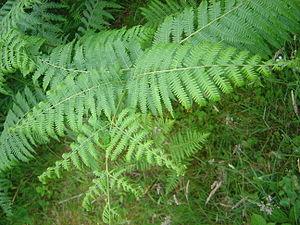
Un scarificateur est un instrument manuel ou motorisé, agricole, équipé de dents ou de couteaux métalliques. Il est utilisé pour défeutrer par scarification, c’est-à-dire lacérer la couche de végétaux qui se forme ou va se déposer progressivement sur la pelouse. Invisible au début, cette accumulation étouffe peu à peu le gazon qui jaunit et se dégrade. Le feutre devient alors une barrière à l'entrée de l'eau, de l'air, de la lumière, ou à l'apport d'éléments nutritifs pour enrichir le sol. La scarification permet de corriger l'acidité excessive du sol créée par le défaut d'aération. Après la scarification, la pelouse recouvre densité et résistance.